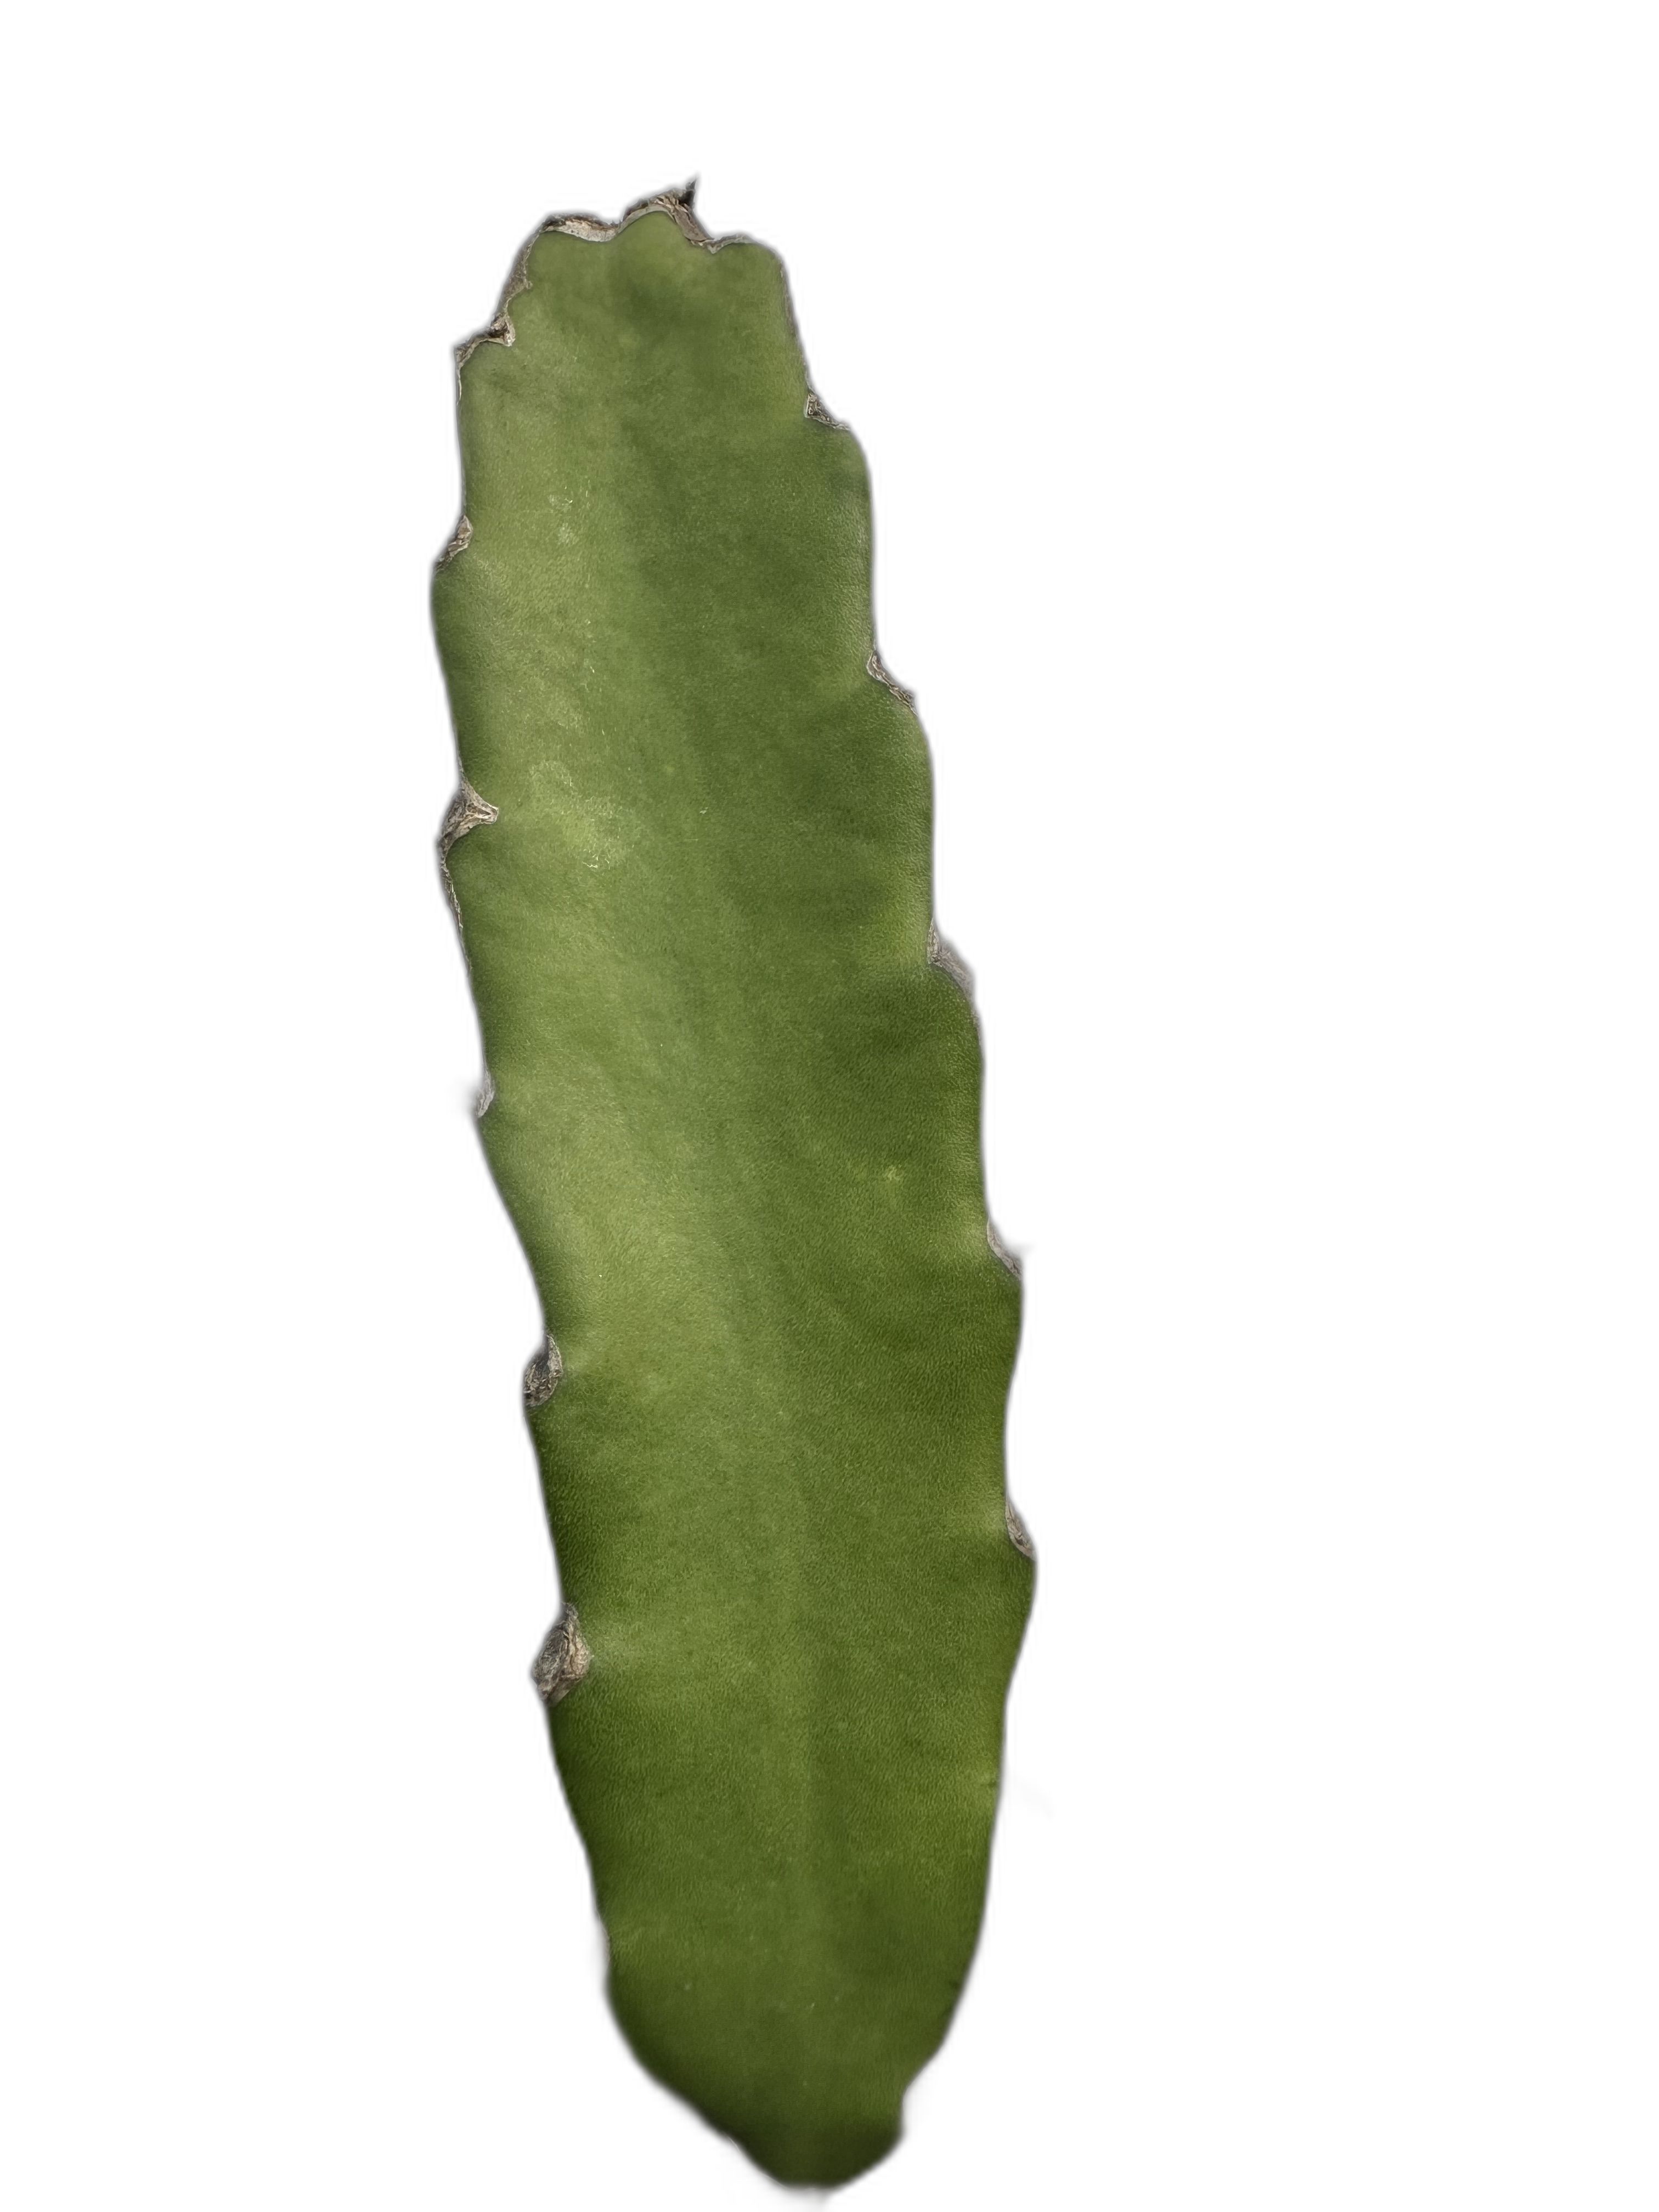
Label: Good leaf